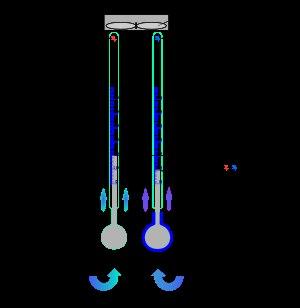
Un hygromètre est un appareil qui sert à mesurer l'humidité relative de l'air. Ces appareils utilisent la température de condensation de la vapeur d'eau dans l'air, des modifications de la capacité ou de la résistance électrique pour mesurer les différences d'humidité. Le premier hygromètre brut fut inventé par le polymathe de la Renaissance italienne Leonard de Vinci en 1480. En 1755, Jean-Henri Lambert a créé une version plus moderne et en 1784, Horace Bénédict de Saussure, physicien et géologue suisse, inventa le premier hygromètre utilisant le cheveu humain pour mesurer l'humidité.